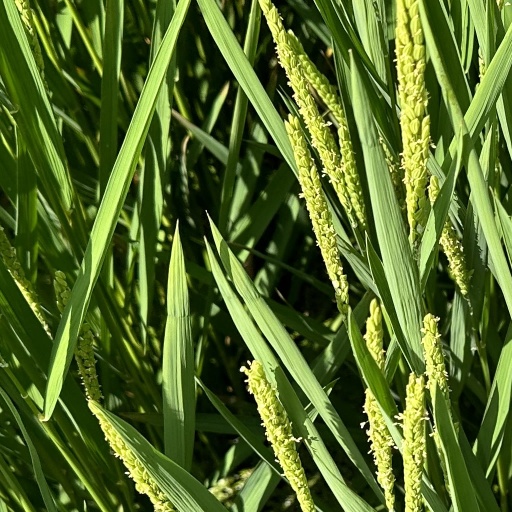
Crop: rice